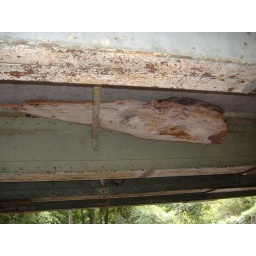
parts of a tree left stuck under a bridge from hurriacane isabella